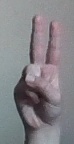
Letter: taa